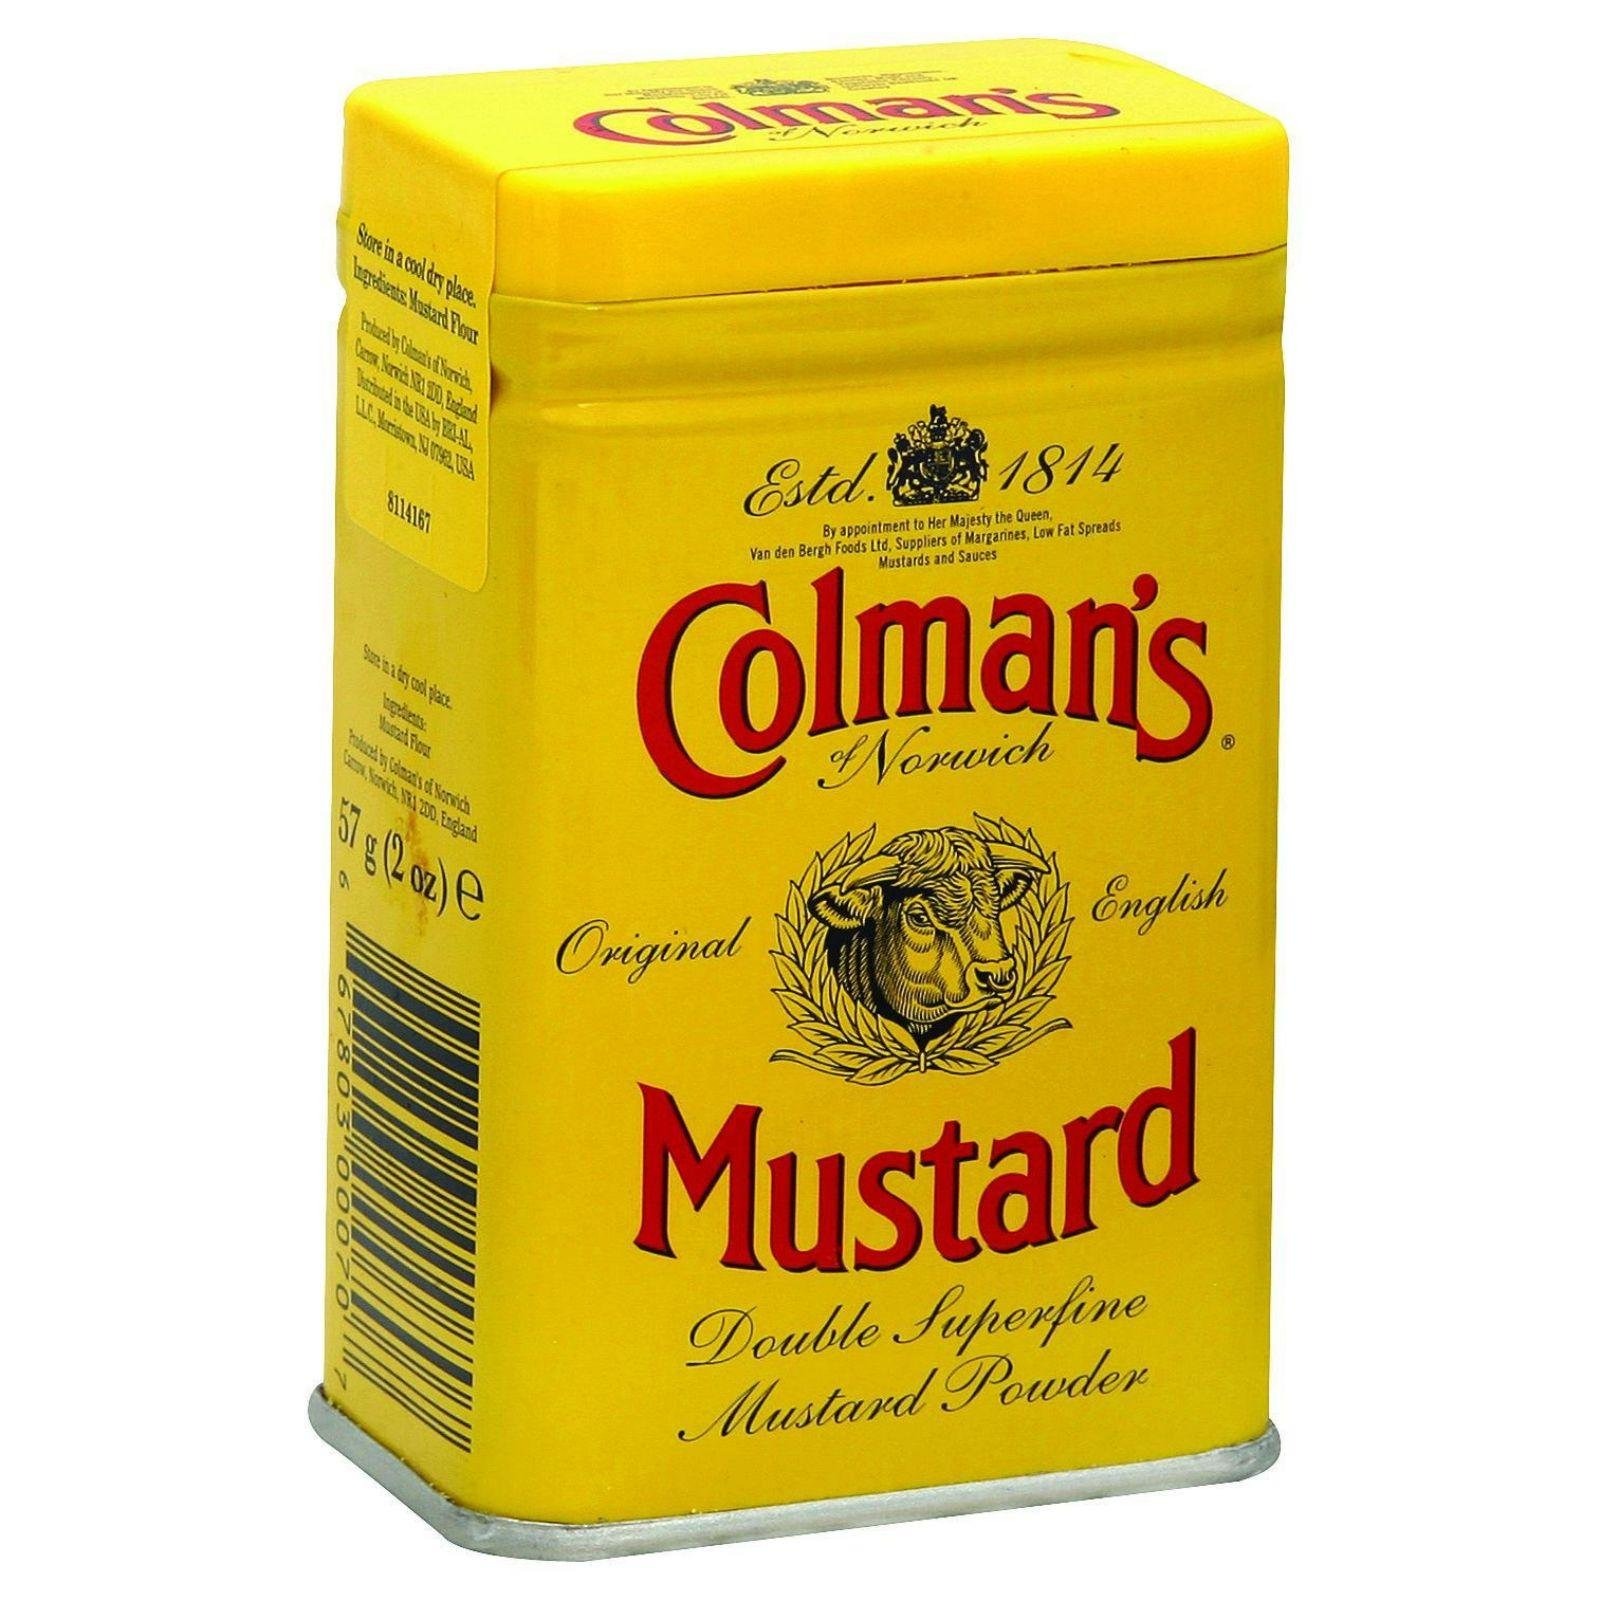
Item Name: Colman's Dry Mustard, 2 oz
Bullet Point: Hot and hearty, that's the Colman's English mustard sensation
Value: 2.0
Unit: Ounce

Price: 10.28